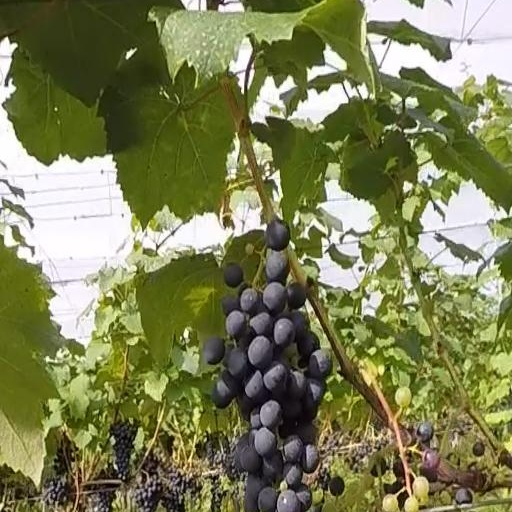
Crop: grape